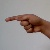
The image shows a hand gesture representing the letter 'G' in Indian Sign Language.